Temple architecture (LDS Church)

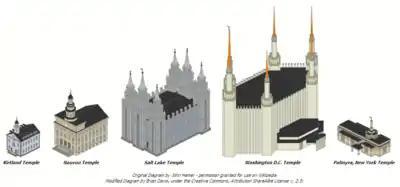
Comparison of several LDS Temples

The Kirtland Temple, built in Kirtland, Ohio, was not designed as a church or cathedral. It was a house of learning, where the School of the Prophets could meet. This temple was not built to accommodate the endowment ceremony, which was taught later. It has no baptistry, as the doctrine of baptism for the dead was not yet practiced. The structure has two unique sets of pulpits, representing the Aaronic Priesthood and the Melchizedek Priesthood. Truman O. Angell recorded in his journal that about this time Frederick G. Williams, one of Smith's counselors in the church's First Presidency, came into the temple during construction and related the following: